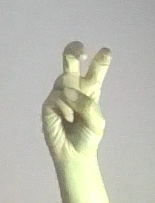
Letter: toot